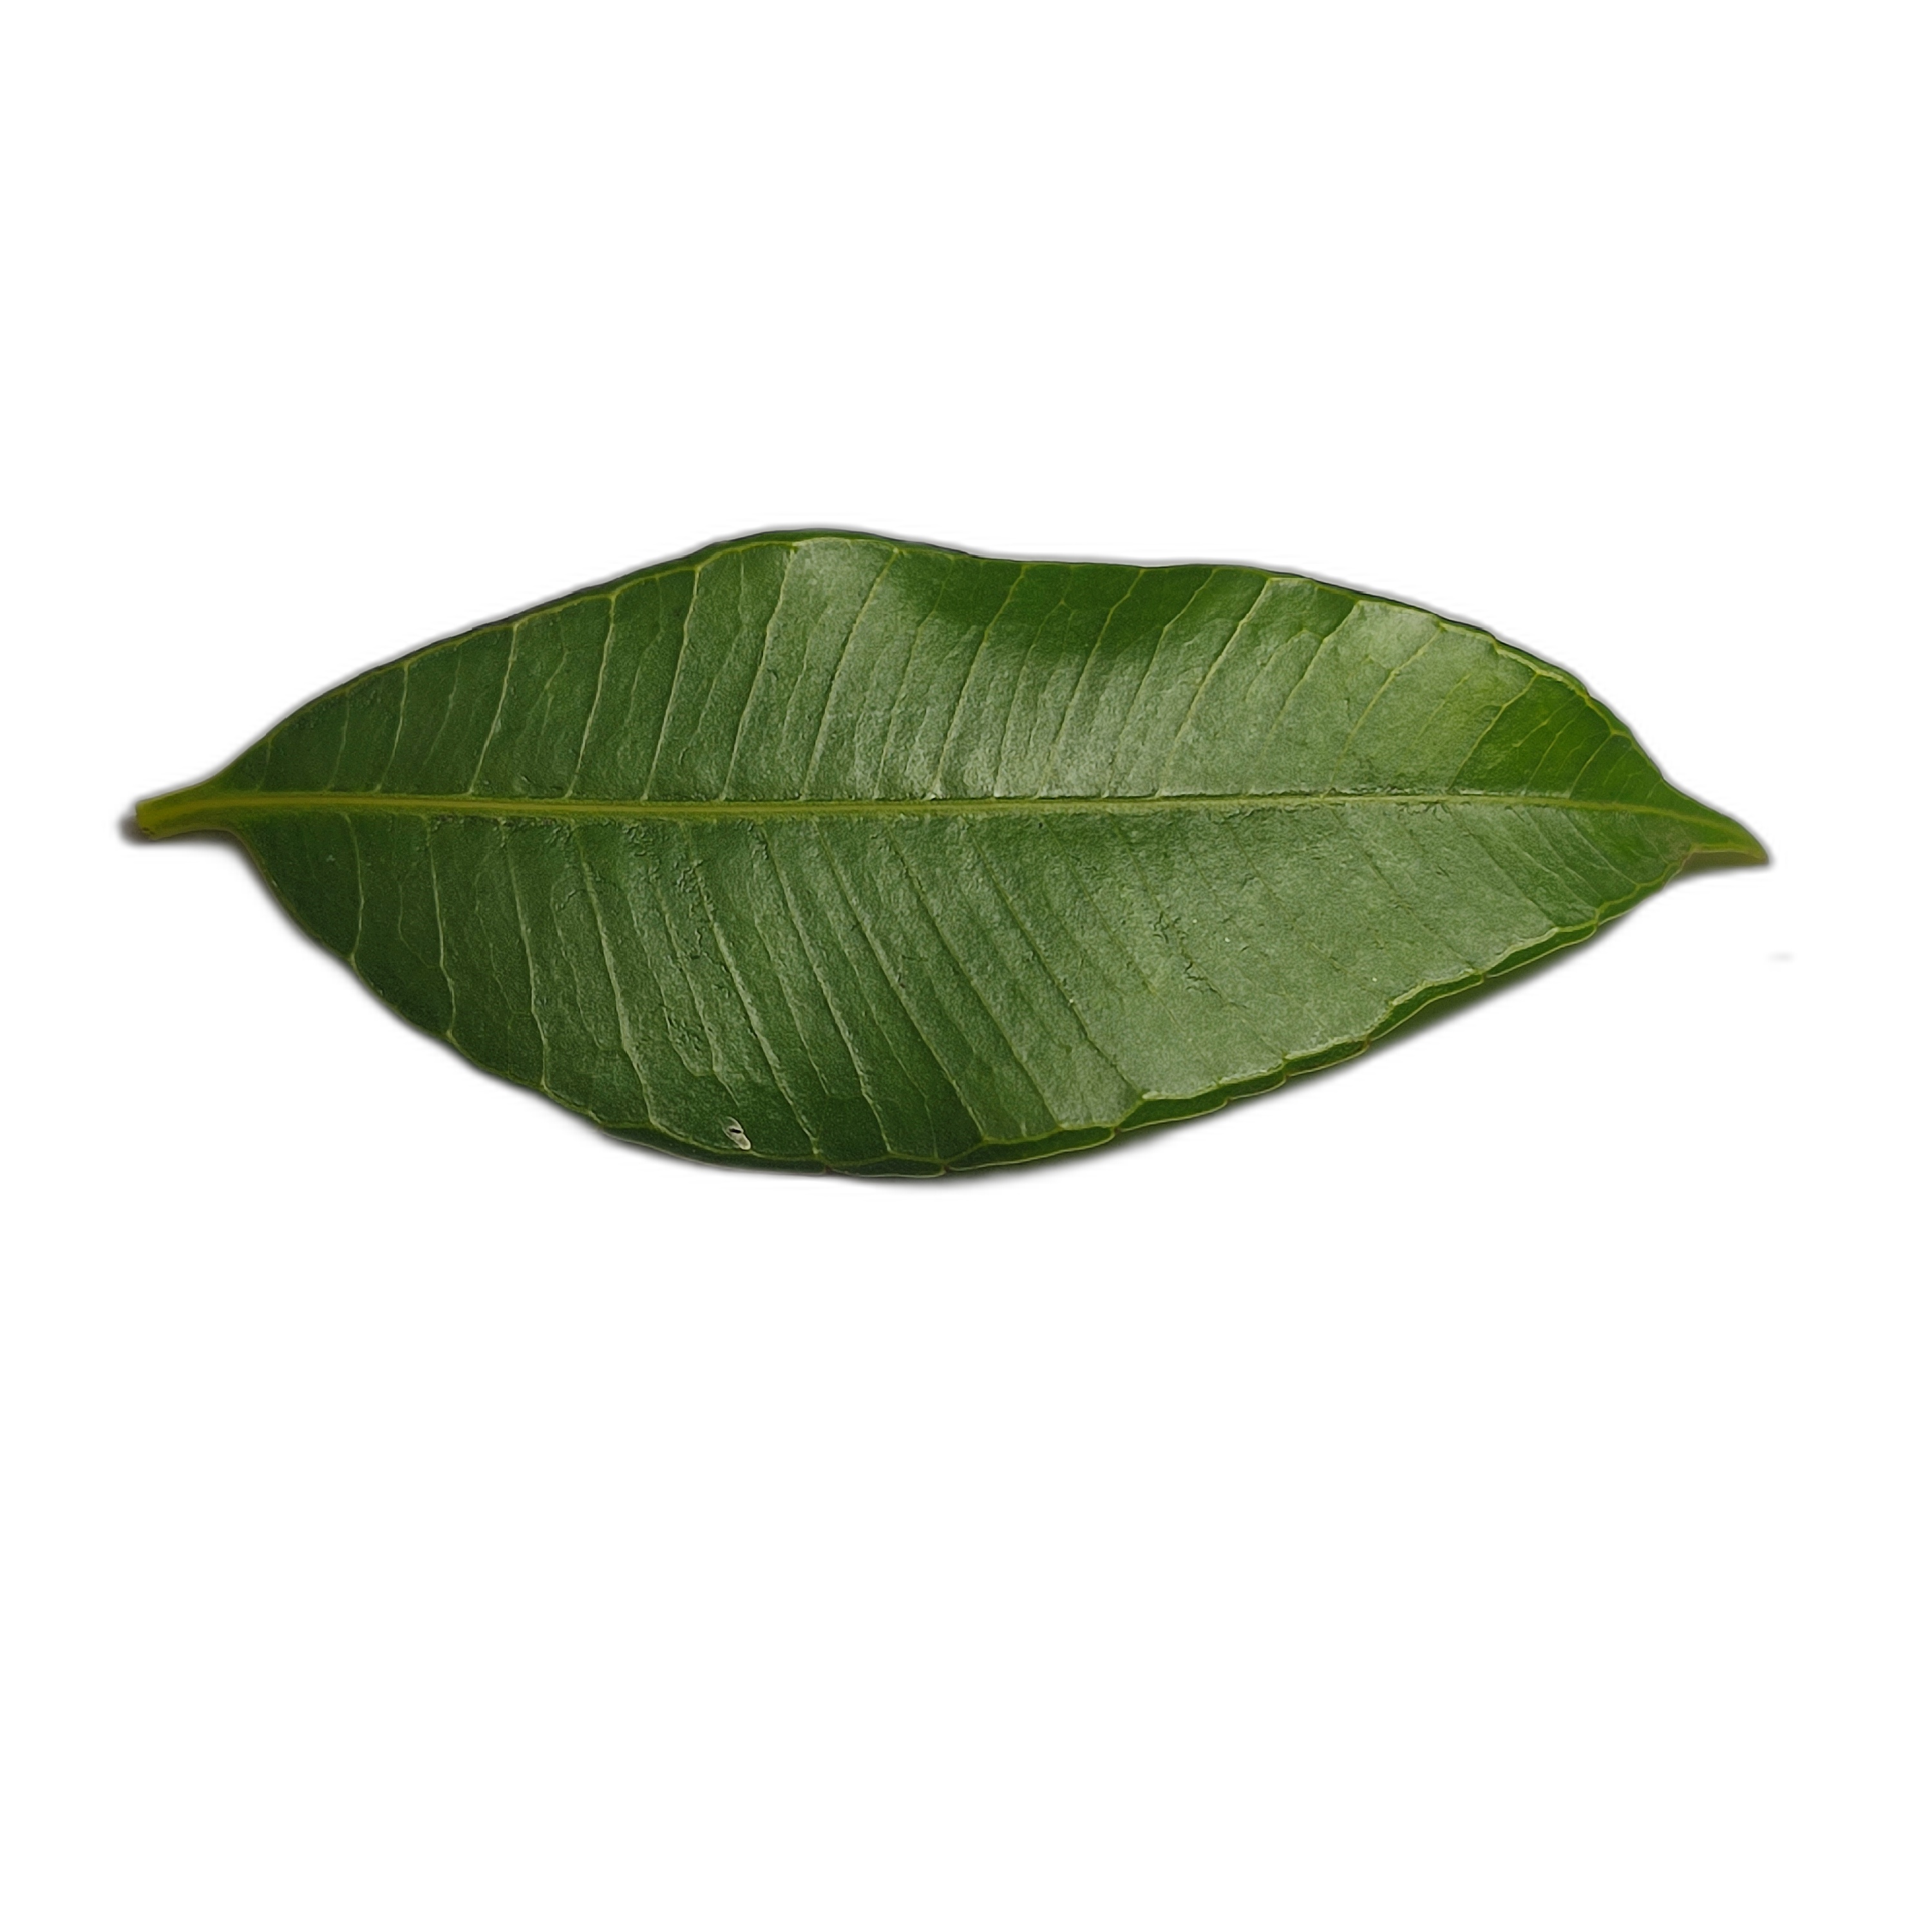
Label: healthy